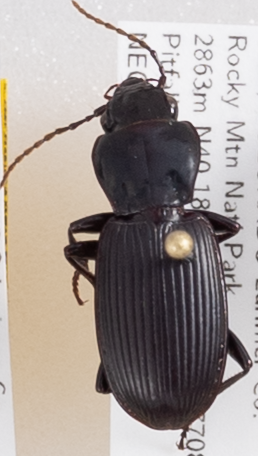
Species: Pterostichus protractus
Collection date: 2018-07-09
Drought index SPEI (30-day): -0.71
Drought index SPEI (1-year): -1.01
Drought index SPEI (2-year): -0.71